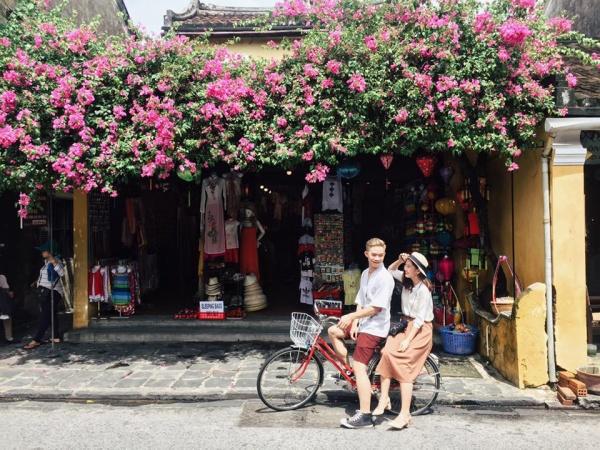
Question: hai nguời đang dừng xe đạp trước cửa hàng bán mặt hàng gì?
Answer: quần áo